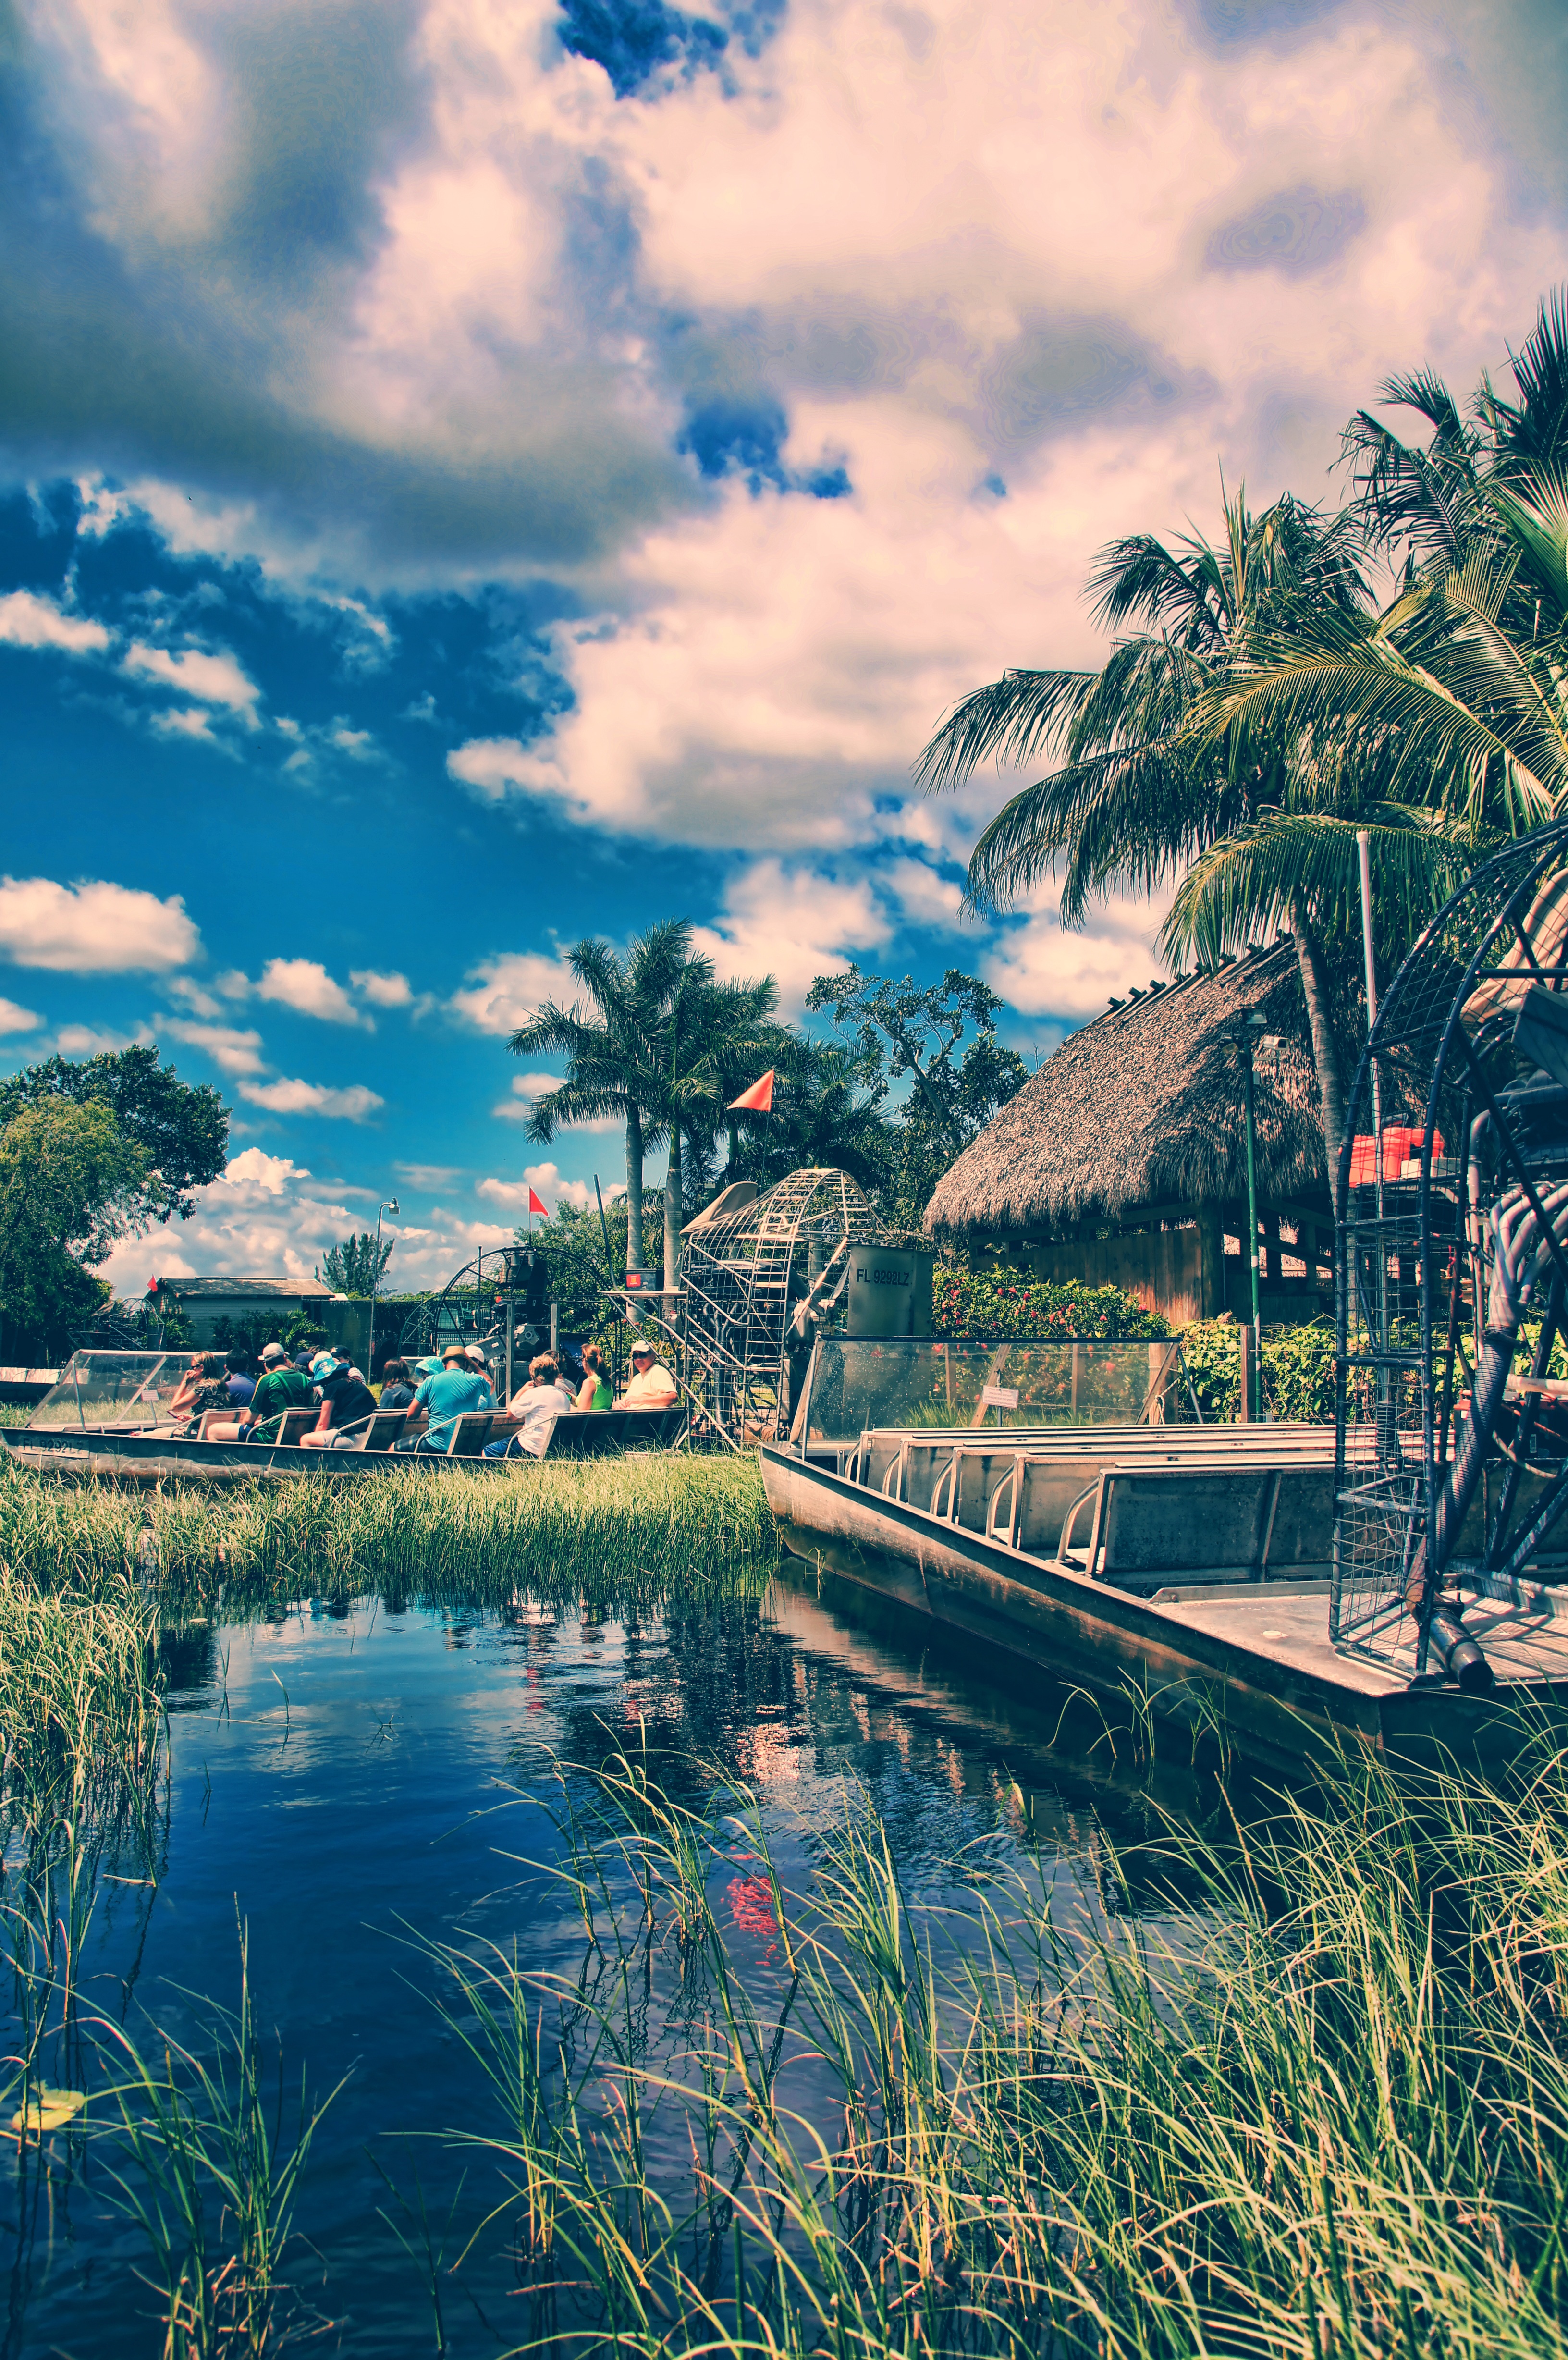
landscape, sea, coast, tree, water, nature, cloud, sky, sunset, morning, shore, flower, lake, river, cityscape, dusk, evening, green, reflection, bay, waterway, body of water, miami, palm trees, florida, everglades, more, natural landscape